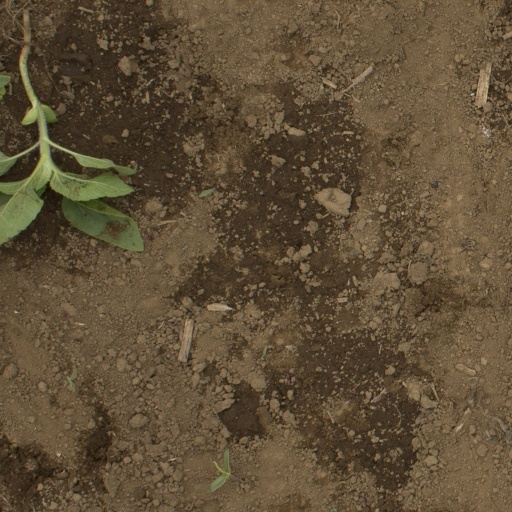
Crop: Jerusalem artichoke